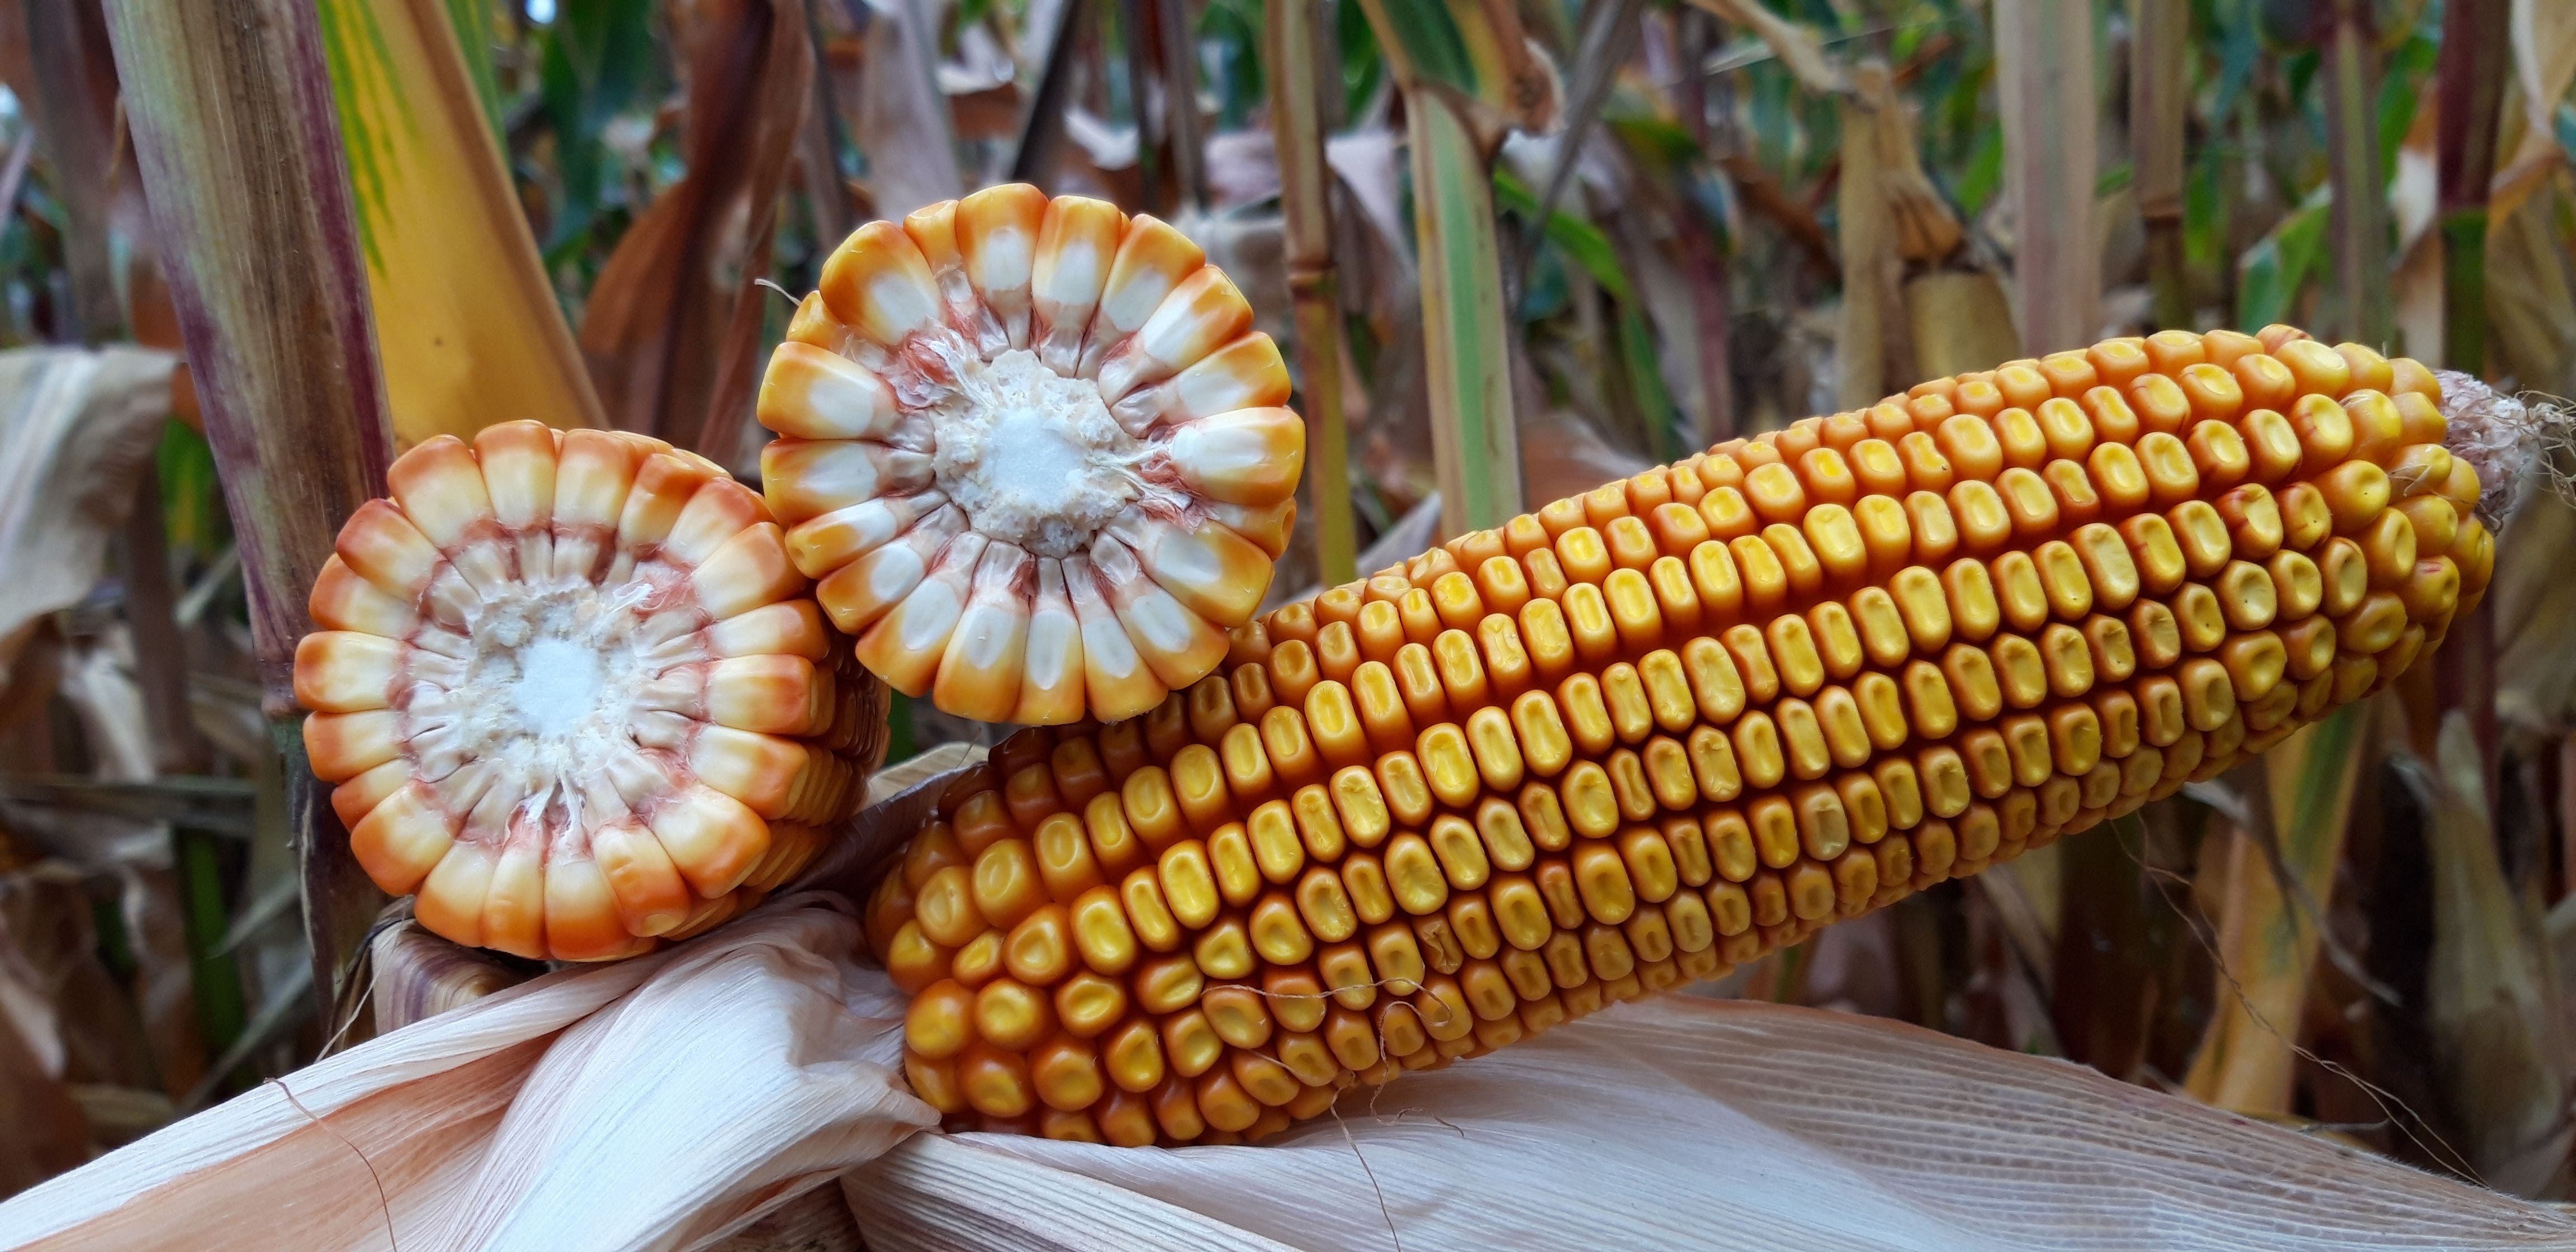
Syngenta, corn, corn on the cob, corn kernels, sweet corn, food, vegetable, vegetarian food, food grain, cuisine, produce, mexican food, ingredient, plant, plant pathology, Latin american food